Stanley Bruce

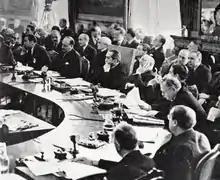
Bruce chairing the League of Nations Council in 1936. Joachim von Ribbentrop is addressing the council.

The problems of industrial unrest continued to flare up, and the waterfront remained a flashpoint. In a review of the Commonwealth Conciliation and Arbitration Act in 1928, Bruce required industrial courts to consider the economic effects of its awards in addition to the welfare of worker. Immediate problems followed when a new award for waterside workers in 1928 worsened conditions for workers on economic grounds. New industrial action led by the Waterside Workers Federation broke out. In Melbourne these turned to riots, claiming casualties and at least one fatality. Reviving the "red scare" pitch for the 1928 election campaign, Bruce pushed the "Transport Workers Act" through parliament in response, which gave the executive unprecedented regulatory power in industrial relations. All waterfront workers now required federal licenses, or "dog collars" as they were derisively known, to work. The act allowed the Commonwealth government to effectively control who worked on the docks and nearly destroyed the Waterside Workers Federation, earning the government deep unpopularity among organised labour.